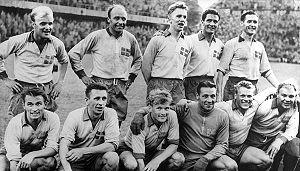
L'équipe du Mexique de football, créée en 1923, est l'équipe nationale représentant le Mexique en football masculin. Cette équipe est dirigée par la Fédération du Mexique, qui est affiliée à la FIFA depuis 1929 et est un des membres fondateurs de la CONCACAF en 1961.